Mick Foley

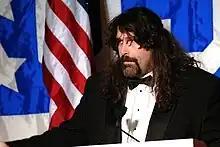
Foley speaking at the USO Metro awards in March 2008

On the July 18, 2016, episode of "Raw", Foley was appointed by Stephanie McMahon as the general manager of Raw. Foley unveiled new titles exclusive to the Raw brand, while also making fair decisions to favor the faces and occasionally disagreeing with Stephanie McMahon. One of Foley's first decisions as Raw General Manager was pitting the feuding Sheamus and Cesaro against one another in a Best of 7 series. Going into Clash of Champions the duo were tied 3–3. At Clash of Champions, both men would be counted out resulting in a draw and the best of seven series being declared a draw. On the next night's episode of "Raw" Foley who had promised the victor a championship opportunity would put the two in a tag team. On the November 21 episode of "Raw", Foley would place Sami Zayn in a match against Braun Strowman after Zayn failed to defeat The Miz at Survivor Series for the WWE Intercontinental Championship to bring the title to "Raw". During the match, Foley would order the match to be stopped, deeming Zayn unable to continue. The following week on "Raw", Zayn would demand a rematch against Strowman, but Foley would decline, telling Zayn he could not beat him, making Zayn storm off in anger. On the December 12 episode of "Raw", Zayn would once again ask for a rematch with Strowman but was once again rejected by Foley. Zayn would then tell Foley he was pondering going to "SmackDown" because Foley did not believe in him. Later that night, after Zayn defeated Jinder Mahal, Foley would tell him he has arranged a trade with "SmackDown" for him in exchange for Eva Marie. Zayn would angrily refuse the trade and once again demanded a rematch with Strowman. Foley would yield, giving Zayn his match with Strowman at with a ten-minute time limit.